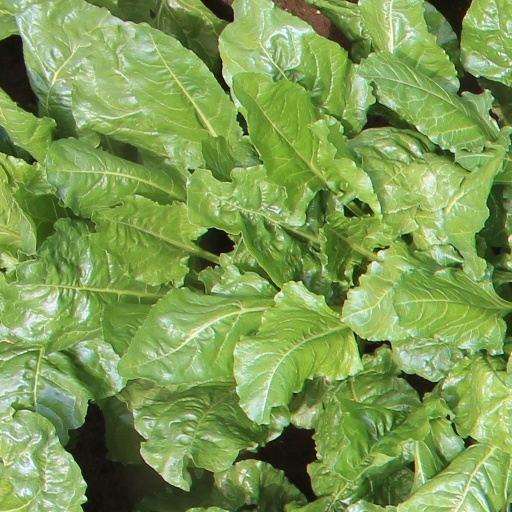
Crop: sugar beet